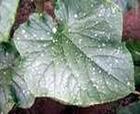
Plant: Cucumber
Disease: cucumber powdery mildew